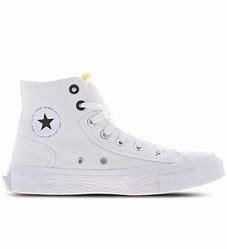
Brand: Converse
Model: Chuck Taylor Alt Star